Joe Strain

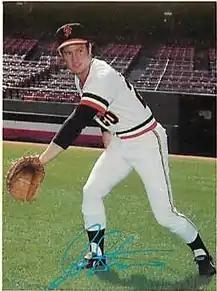

Joseph Allan Strain (born April 30, 1954) is an American former professional baseball infielder. He played in Major League Baseball (MLB) from to for the San Francisco Giants and Chicago Cubs.